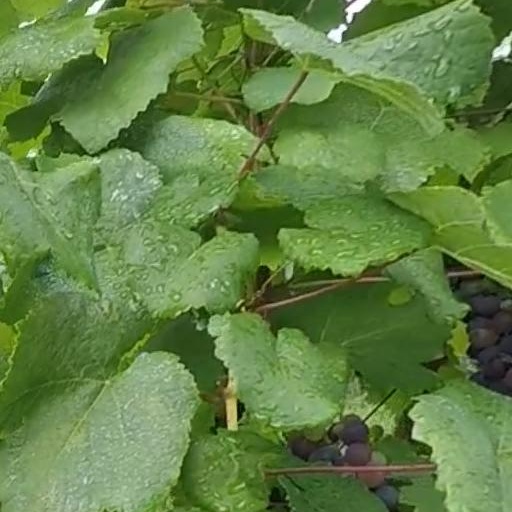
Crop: grape